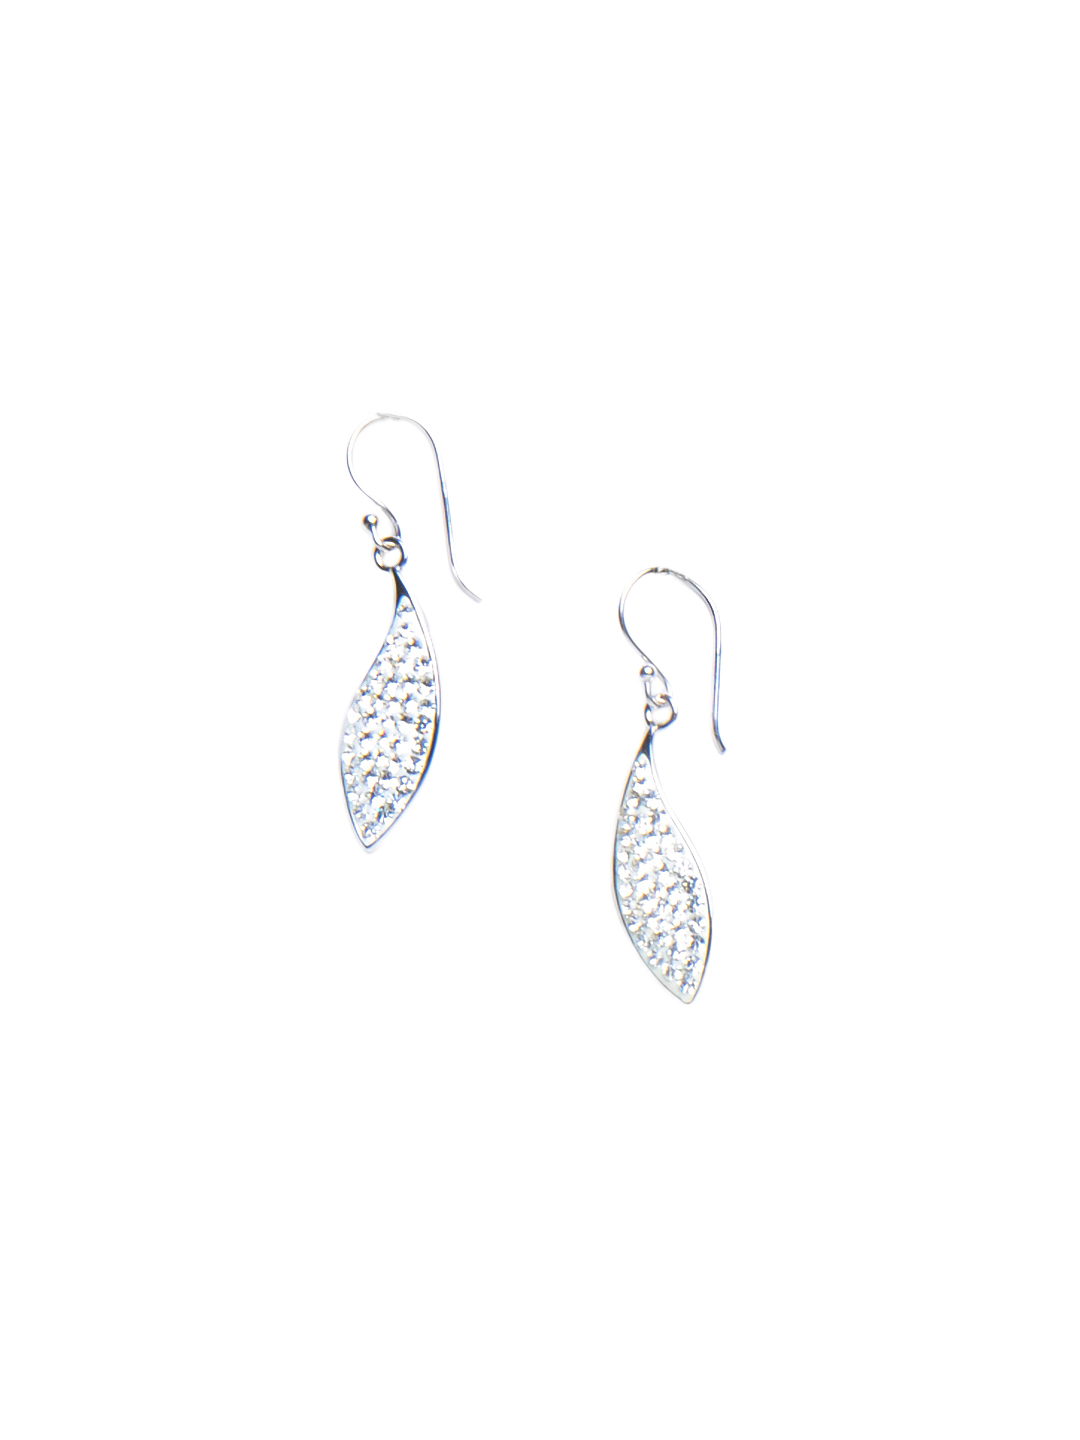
Lucera Women Silver Earrings
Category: Accessories / Jewellery / Earrings
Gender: Women
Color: Silver
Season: Summer 2013
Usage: Casual